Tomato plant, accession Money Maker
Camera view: horizontal (90 deg, fisheye); turntable rotation: 180 degrees
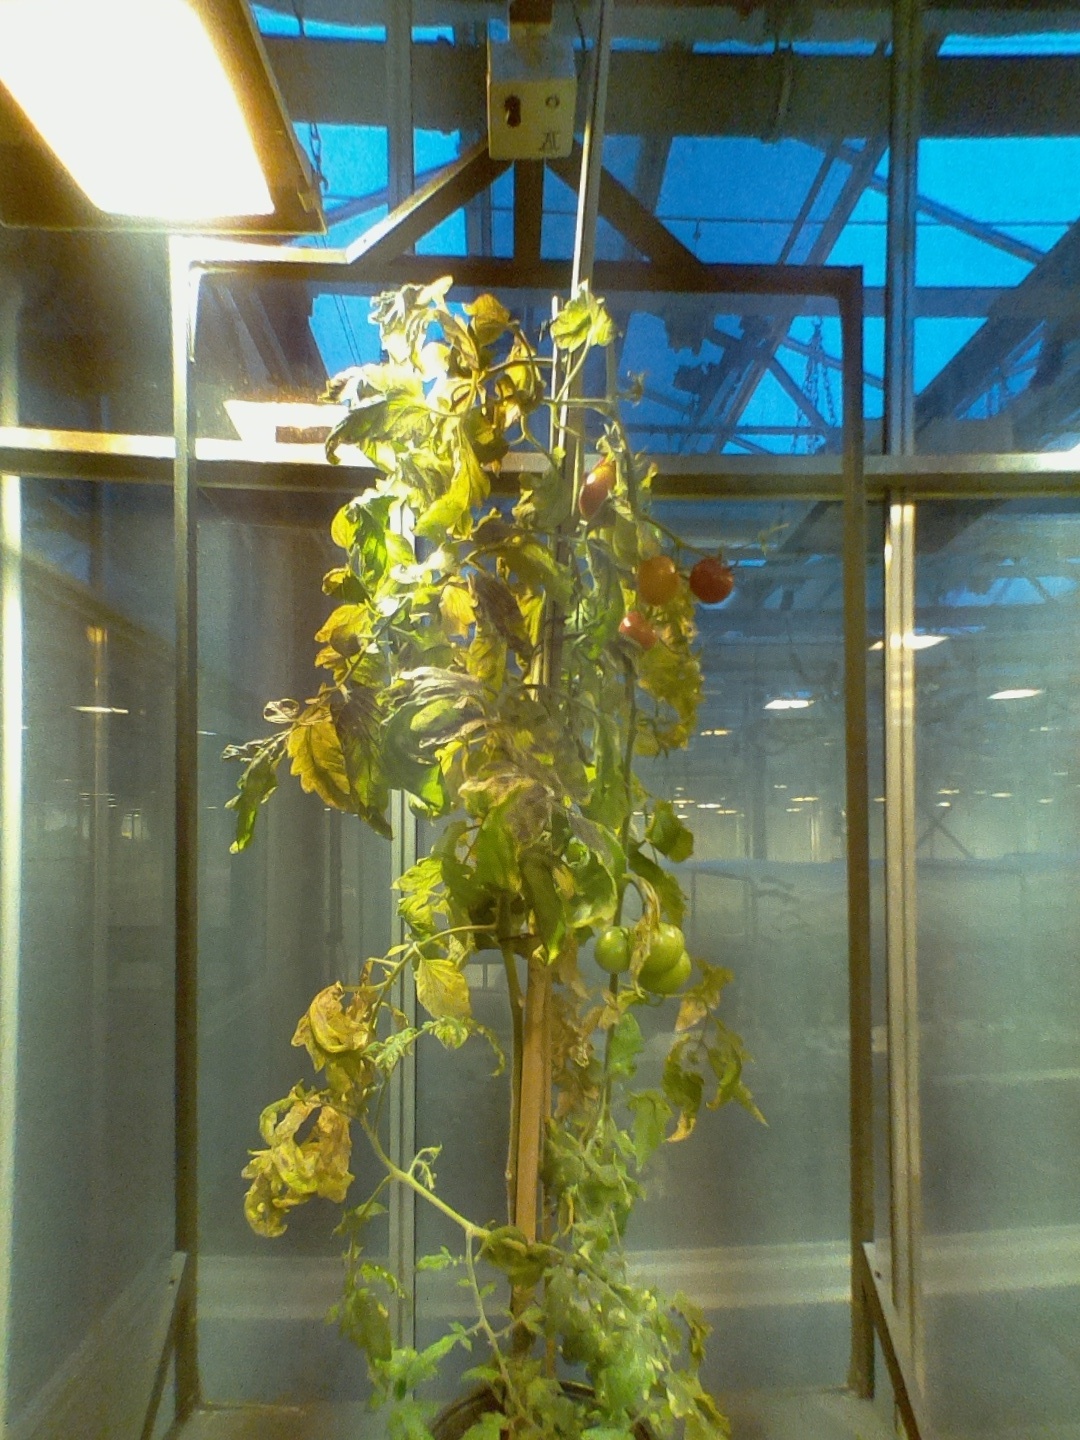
BBCH growth stage 84: 40%-50% of fruits show typical fully ripe color